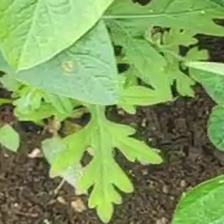
Weed species: Gajar_gavat_(Parthenium hysterophorus)